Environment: real
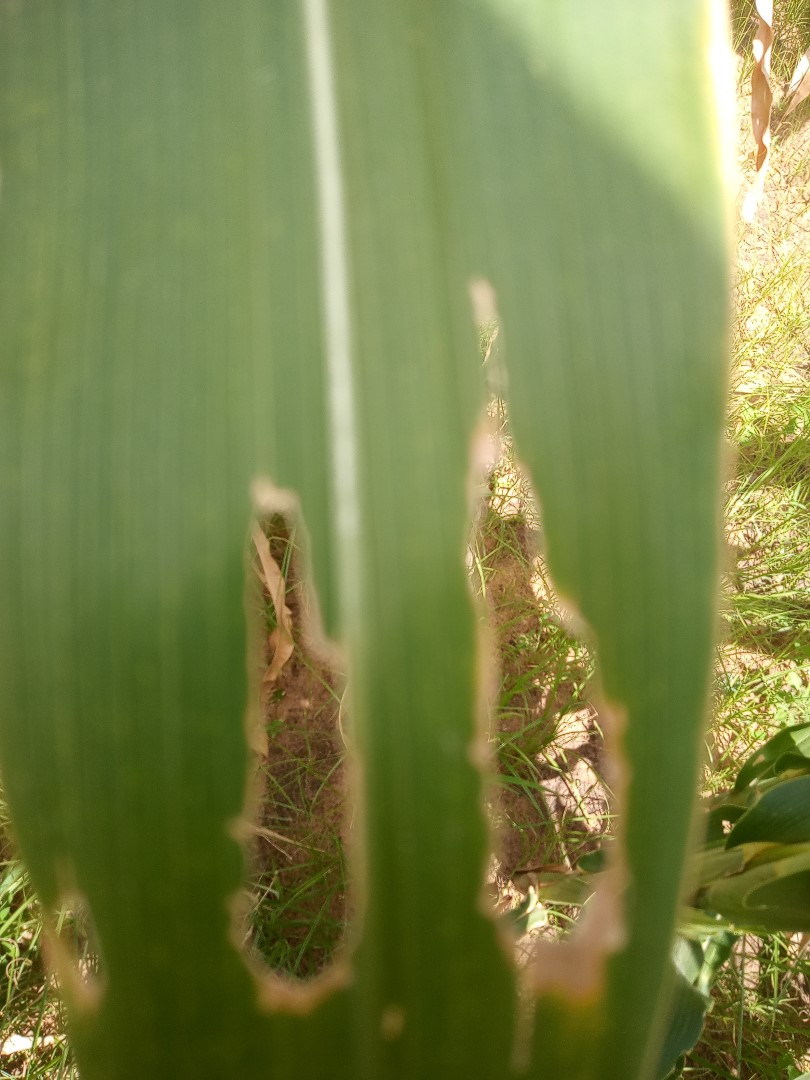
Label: fall_armyworm